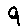
Label: 9